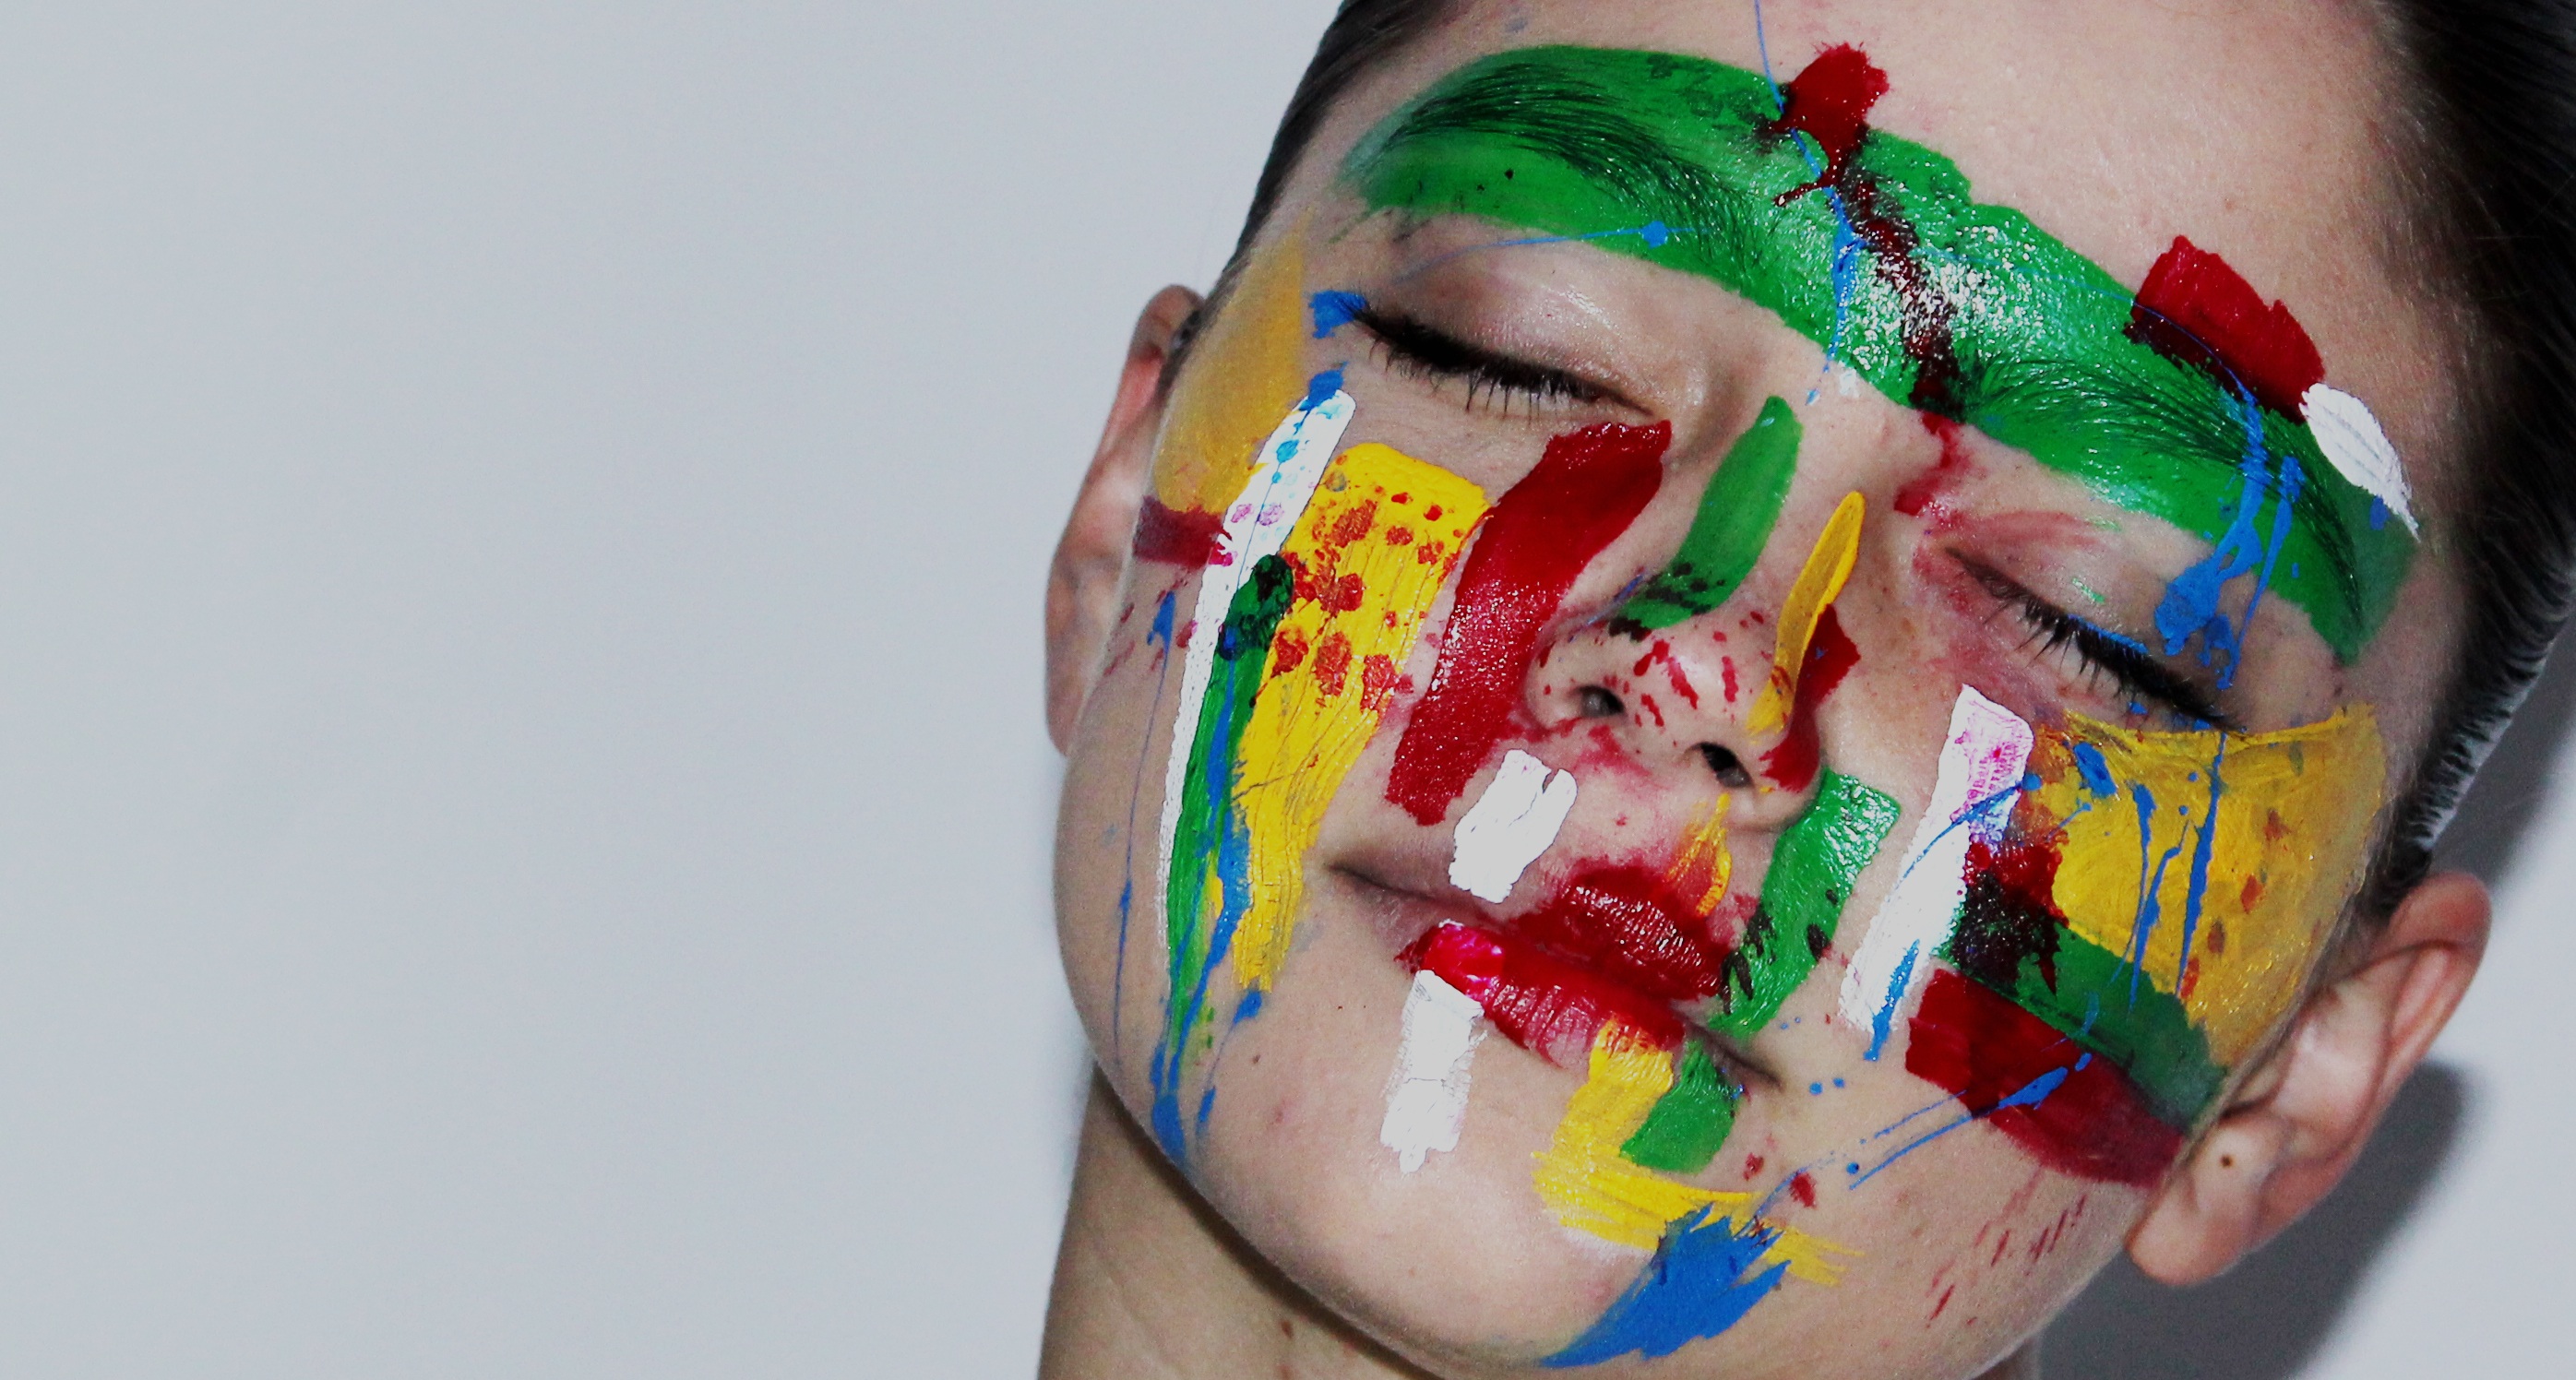
hand, woman, portrait, finger, food, magazine, color, paint, human body, face, colors, head, organ, dreams, positive, body art